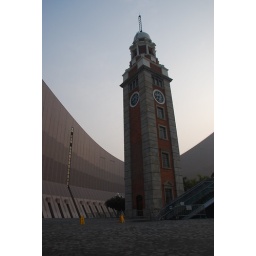
the bell tower is the remaining part of the old Hong Kong railway station, and the building in the background is the Cultural Centre of Hong Kong.